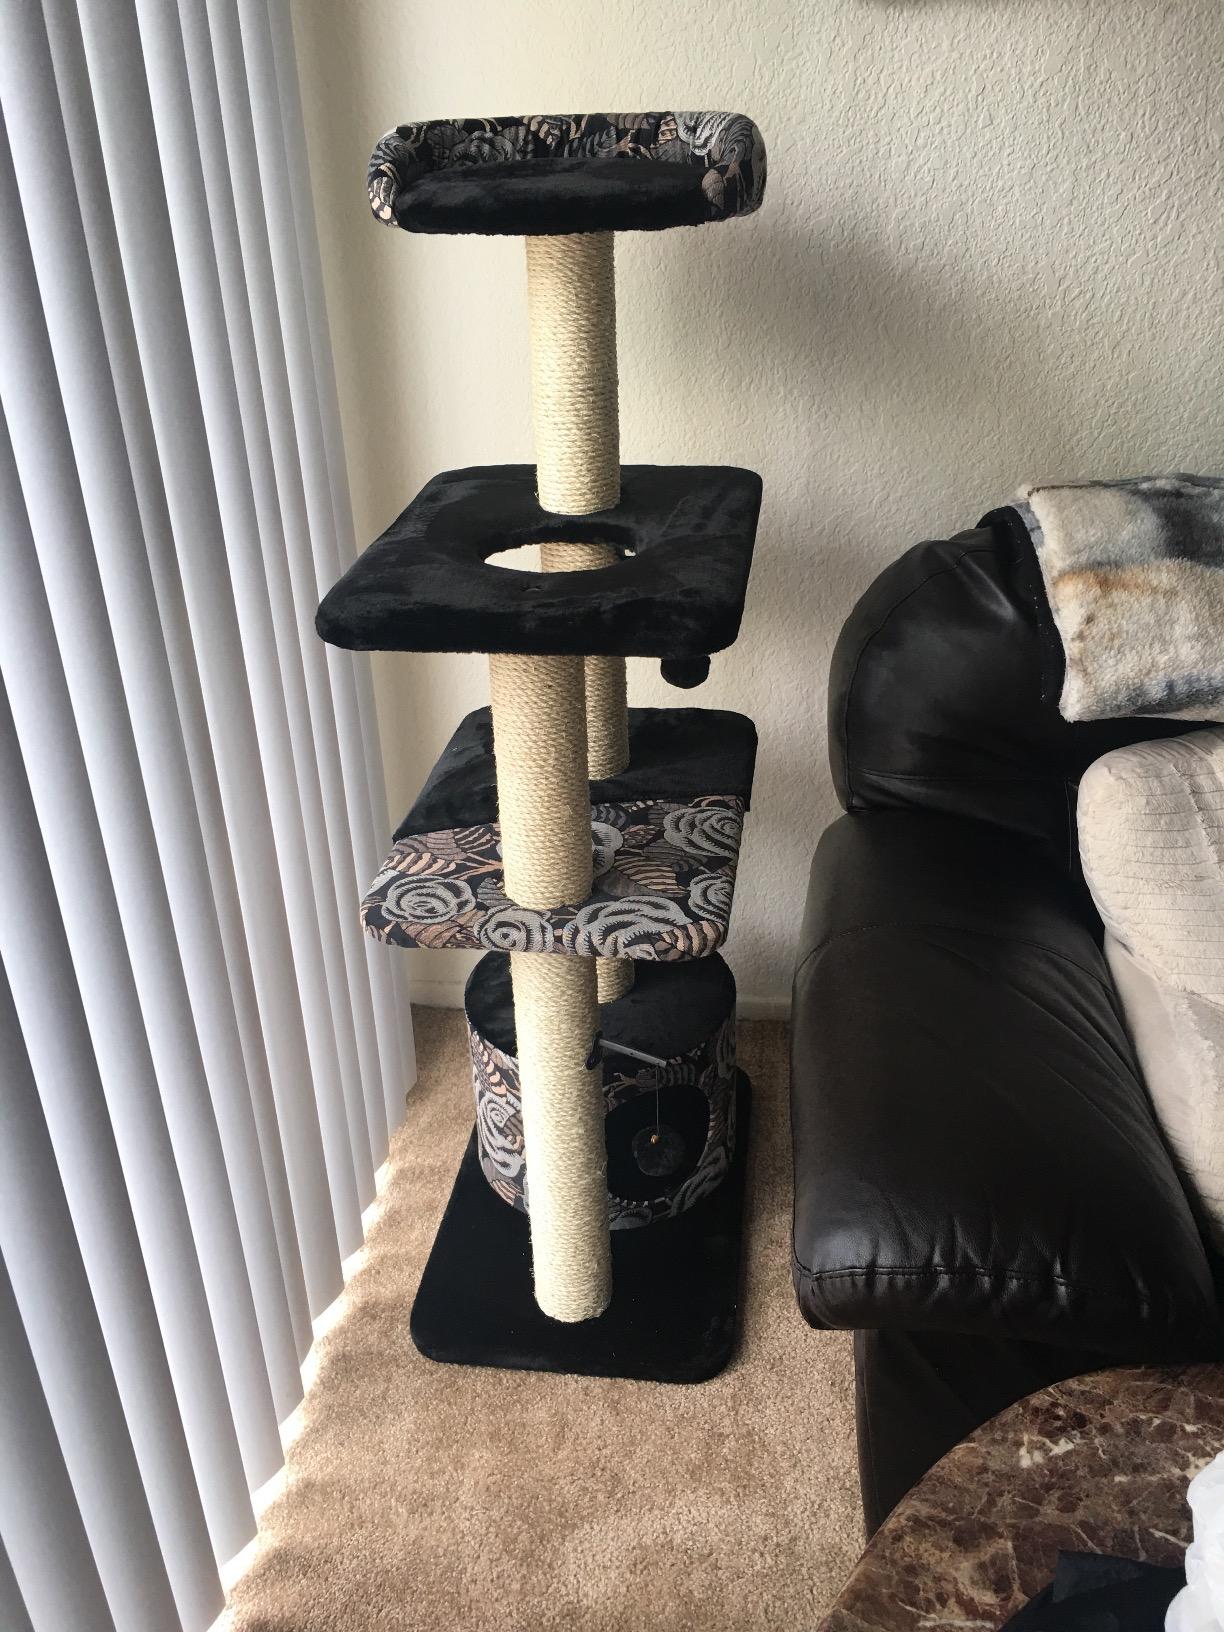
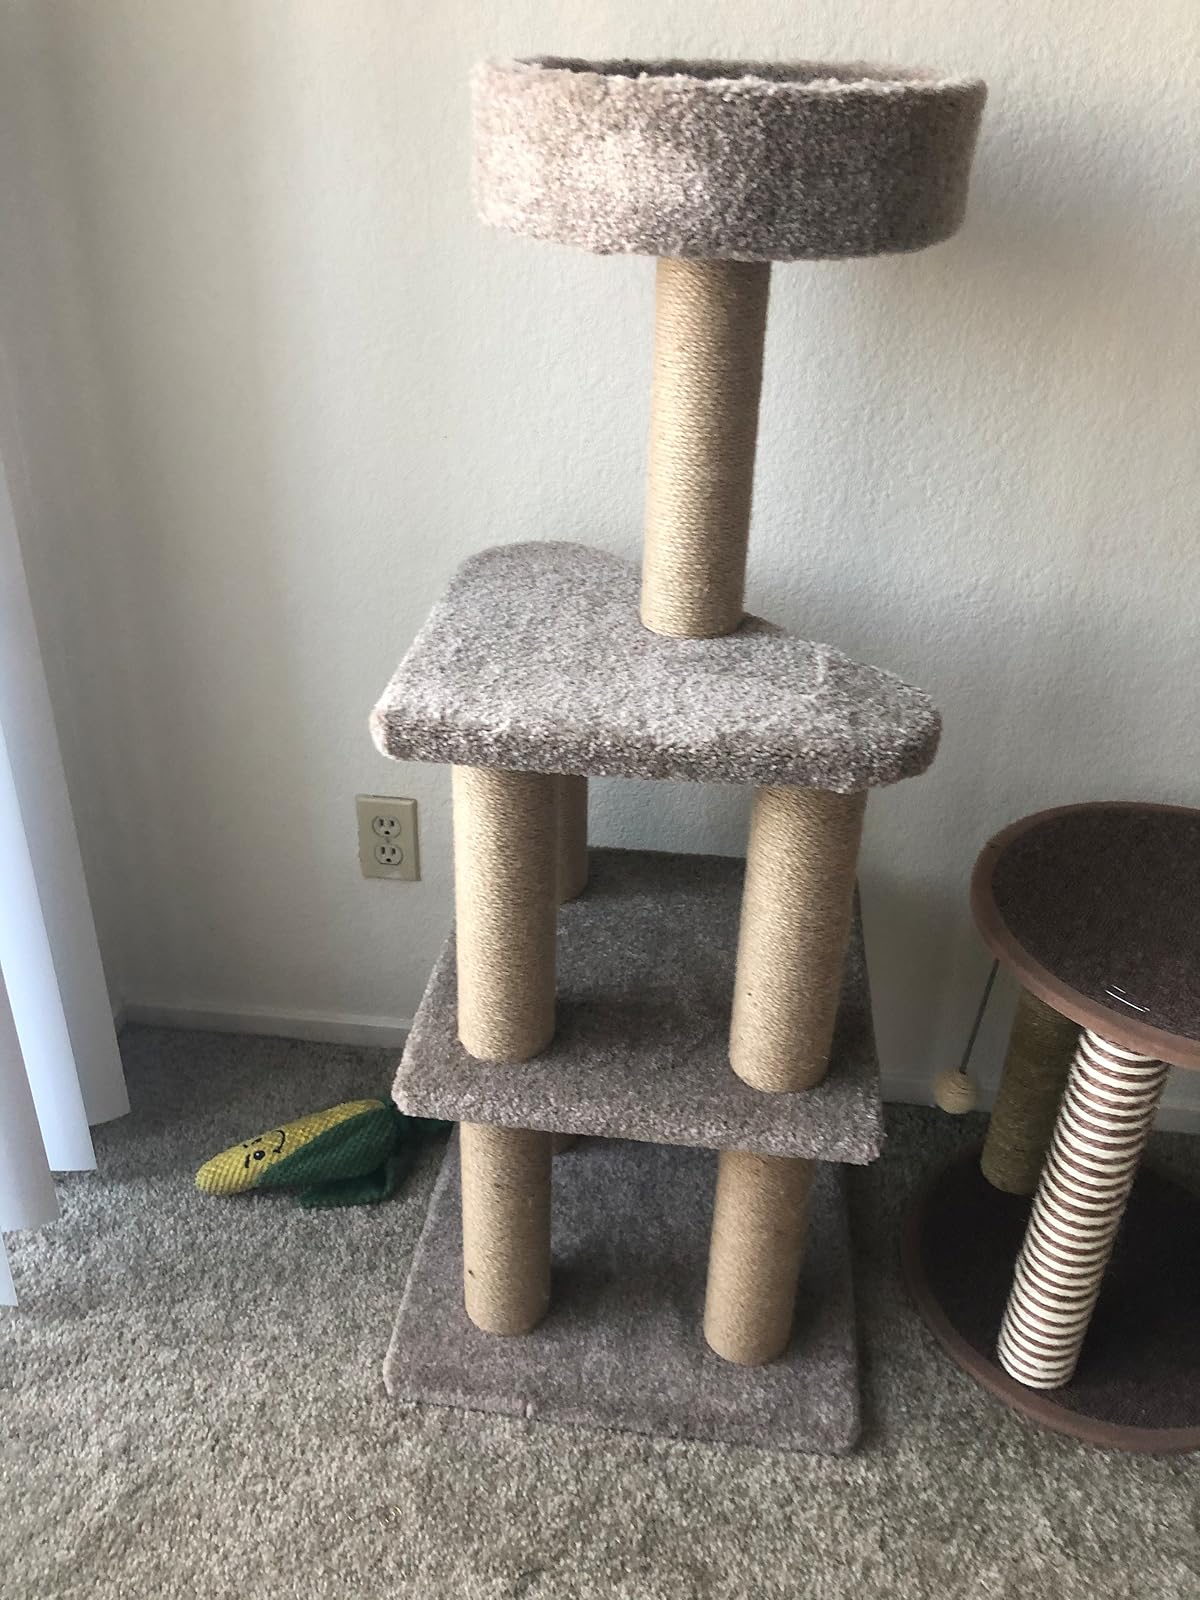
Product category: items_cat tree
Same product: no